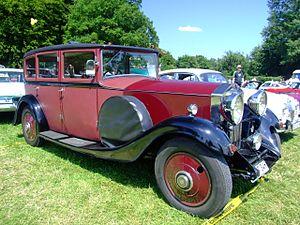
Weymann Fabric Bodies est une conception brevetée de fuselages d'avions et de carrosseries légères pour véhicules à moteur. Le système utilise un cadre en bois articulé recouvert de tissu. Il fut très populaire sur les voitures dans les années 1920 jusqu'au début des années 1930 parce qu'il réduisait les grincements et les craquements entendus dans l'habitacle par son utilisation d'articulations flexibles entre montants de carrosserie.